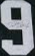
Number: 9